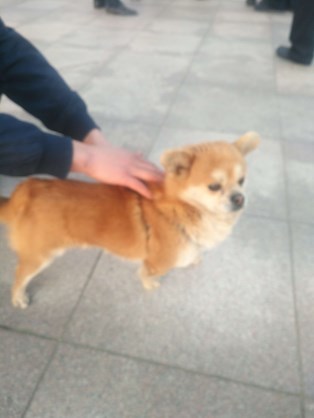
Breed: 3336-n000121-chinese_rural_dog